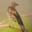
Label: bird